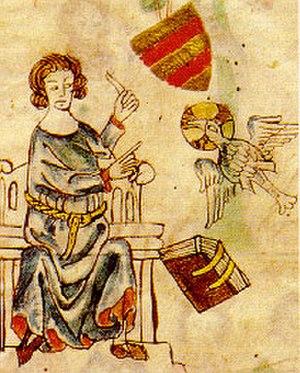
Un ministériel était un officier de la Couronne, issu à l'origine des classes serviles, au service du prince ou d'un évêque au Moyen Âge. Au XIIIᵉ siècle on voit les familles de ministeriales entrer dans la classe chevaleresque ou être assimilées à la petite noblesse.